Justin Martyr

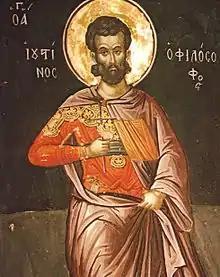

Justin, known posthumously as Justin Martyr, also known as Justin the Philosopher, was an early Christian apologist and philosopher.